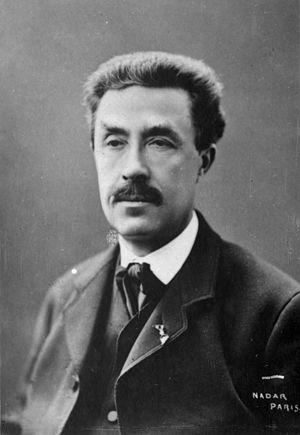
L'avenue Frémiet est une voie du 16ᵉ arrondissement de Paris, en France.
Emmanuel Frémiet, né à Montrouge le 6 décembre 1824 et mort à Paris le 10 septembre 1910, est un sculpteur français.